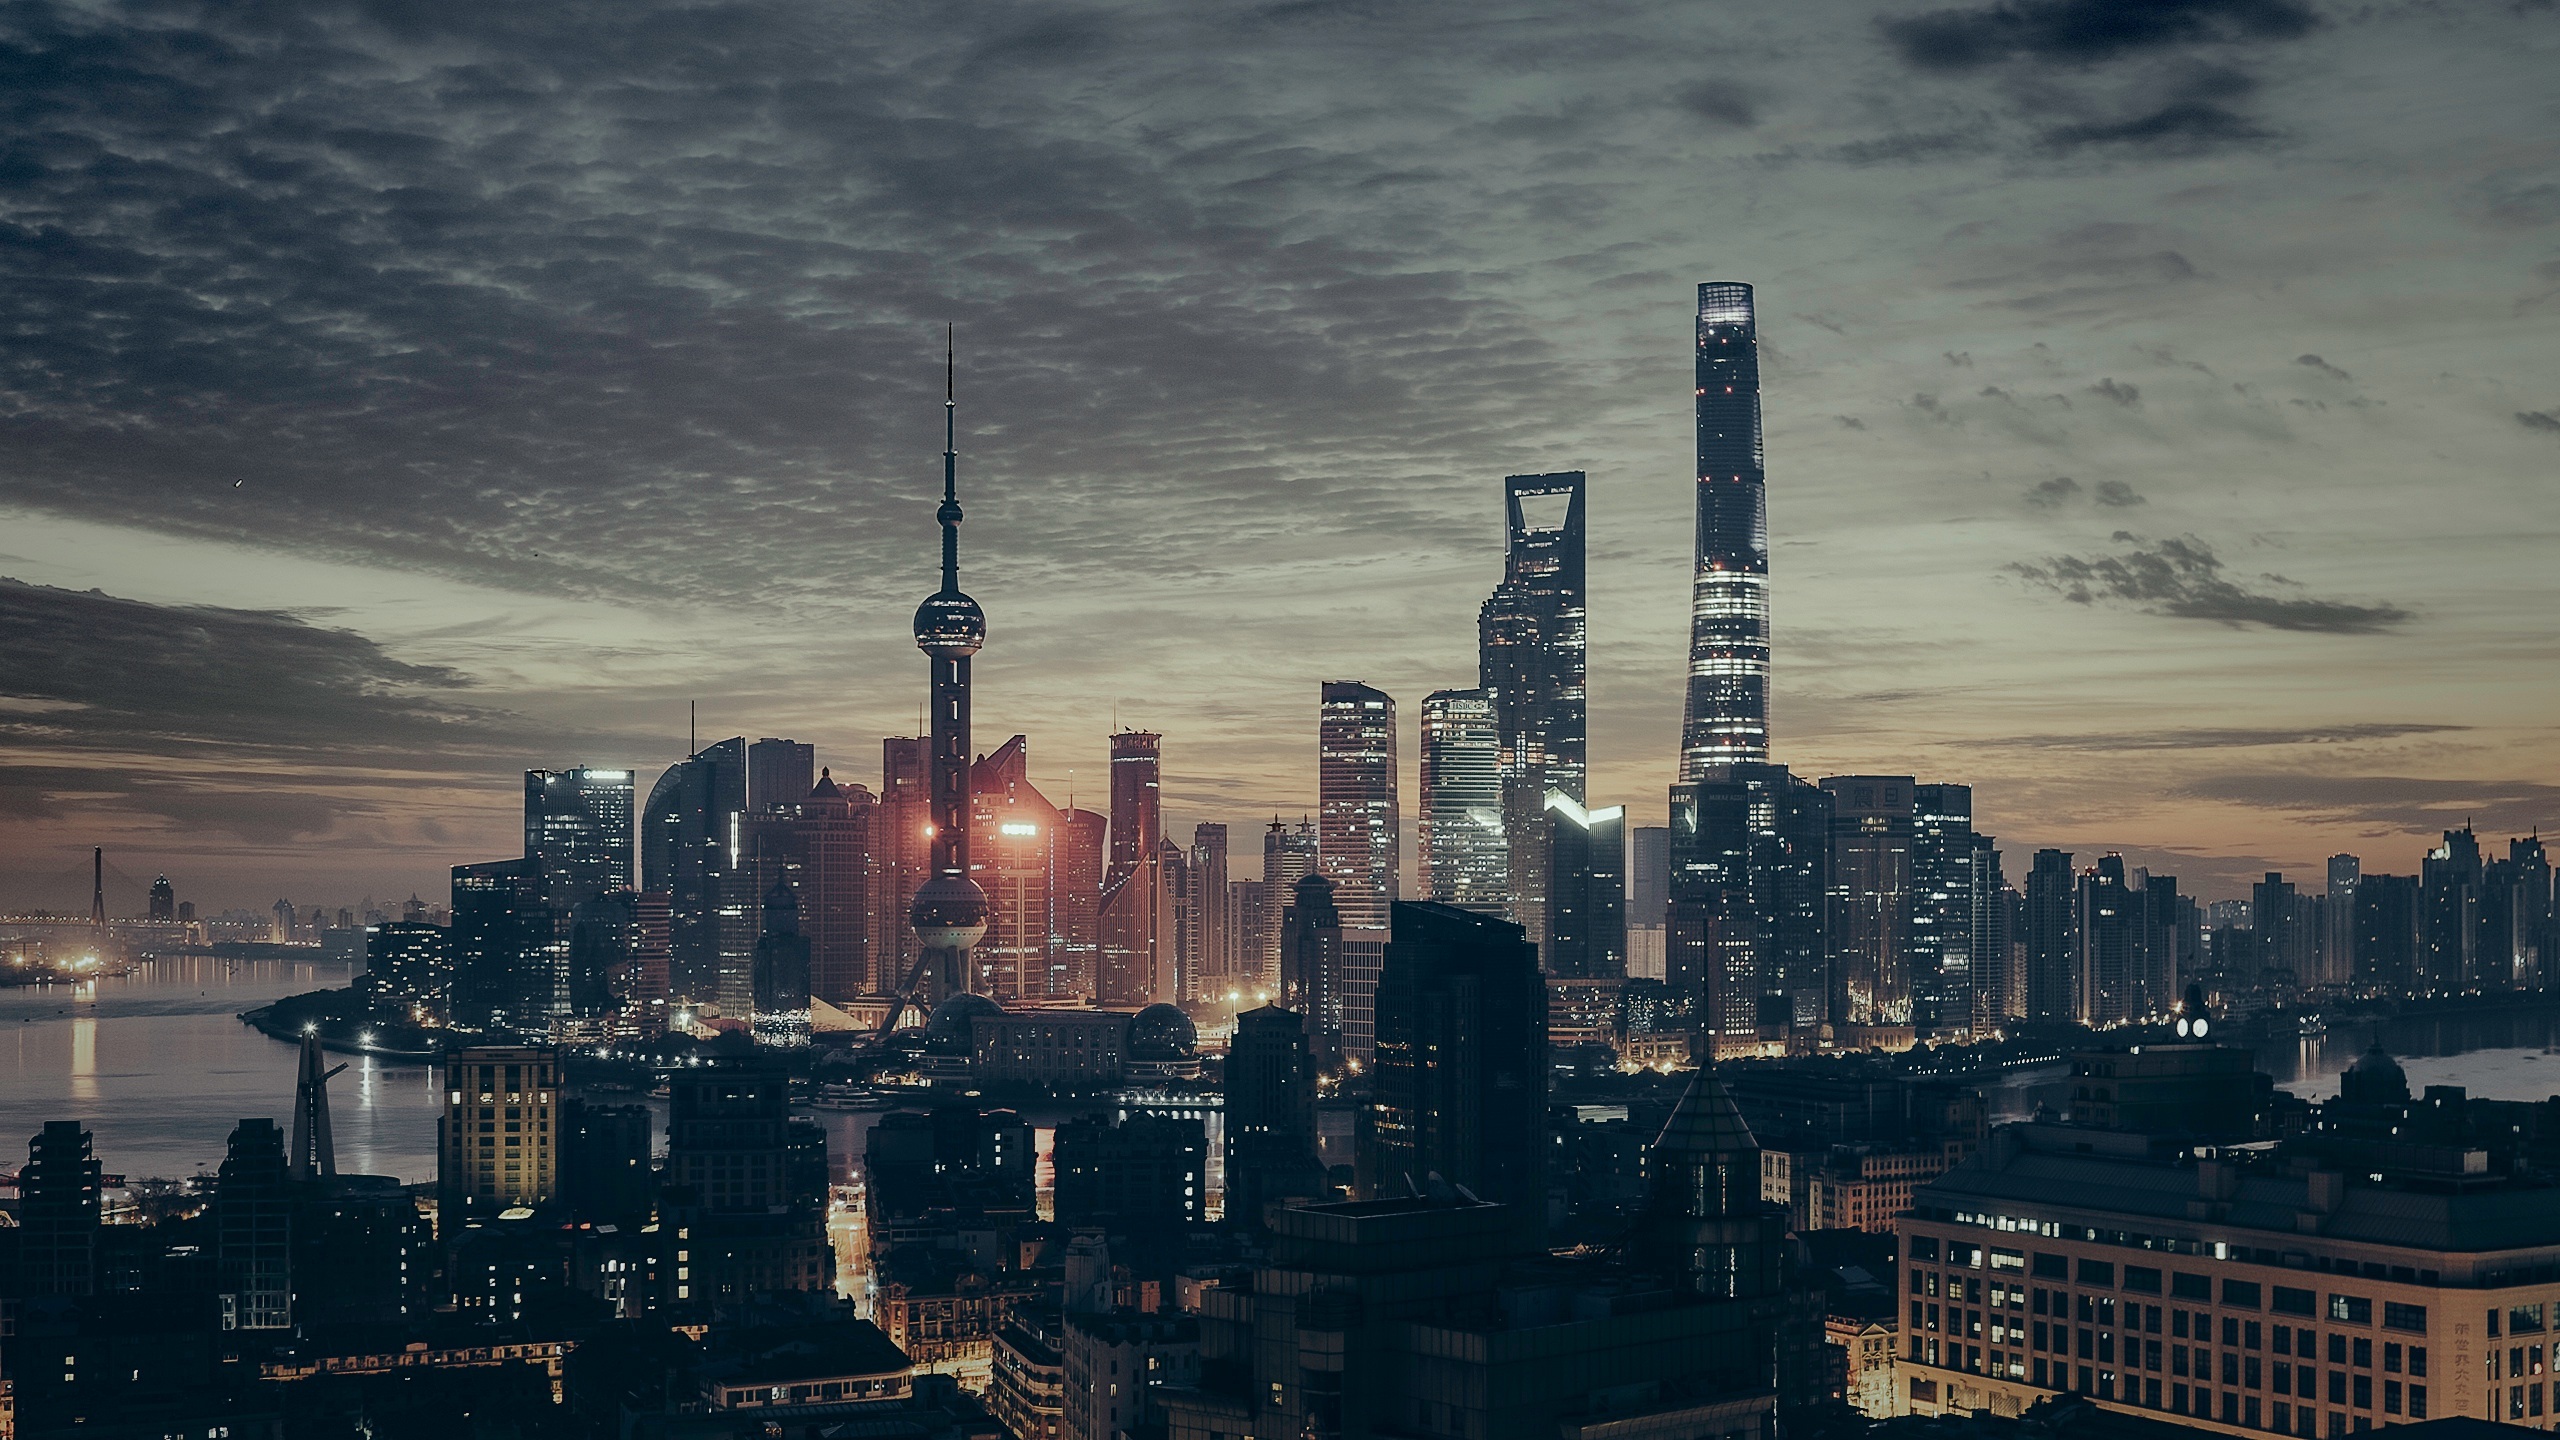
horizon, sunset, skyline, night, city, skyscraper, cityscape, downtown, dusk, evening, reflection, tower, landmark, overcast, skyscrapers, buildings, metropolis, aerial photography, urban area, geographical feature, human settlement, atmosphere of earth, metropolitan area